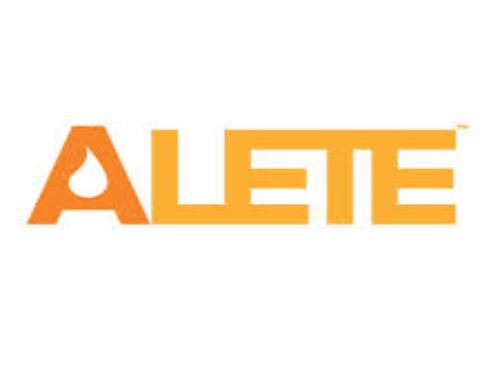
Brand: Alete
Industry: Food